Arena of Death

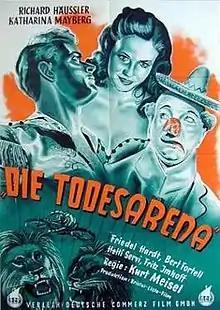

Arena of Death is a 1953 Austrian-West German crime film directed by Kurt Meisel and starring Richard Häussler, Katharina Mayberg, and Friedl Hardt.